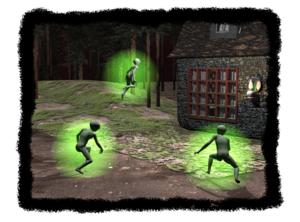
La rencontre de Kelly-Hopkinsville désigne une hypothétique attaque de la ferme de la famille Sutton dans la nuit du 21 au 22 août 1955 par un groupe de « petites créatures lumineuses », près des localités de Kelly et de Hopkinsville, dans le Kentucky. Elle est généralement considérée comme un des grands classiques de l'ufologie.